Old Sheriff Court, Glasgow

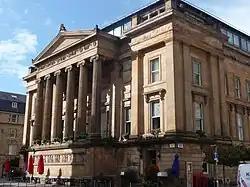
Old Sheriff Court

The Old Sheriff Court is a former municipal and judicial building in Wilson Street, Glasgow, Scotland. The building, which is home to the Scottish Youth Theatre, is a Category B listed building.